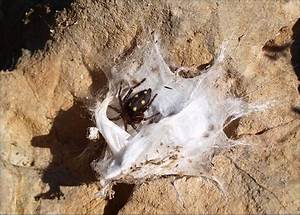
Label: spider